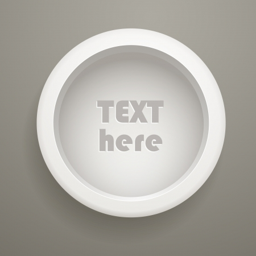
abstract background of grey circle .